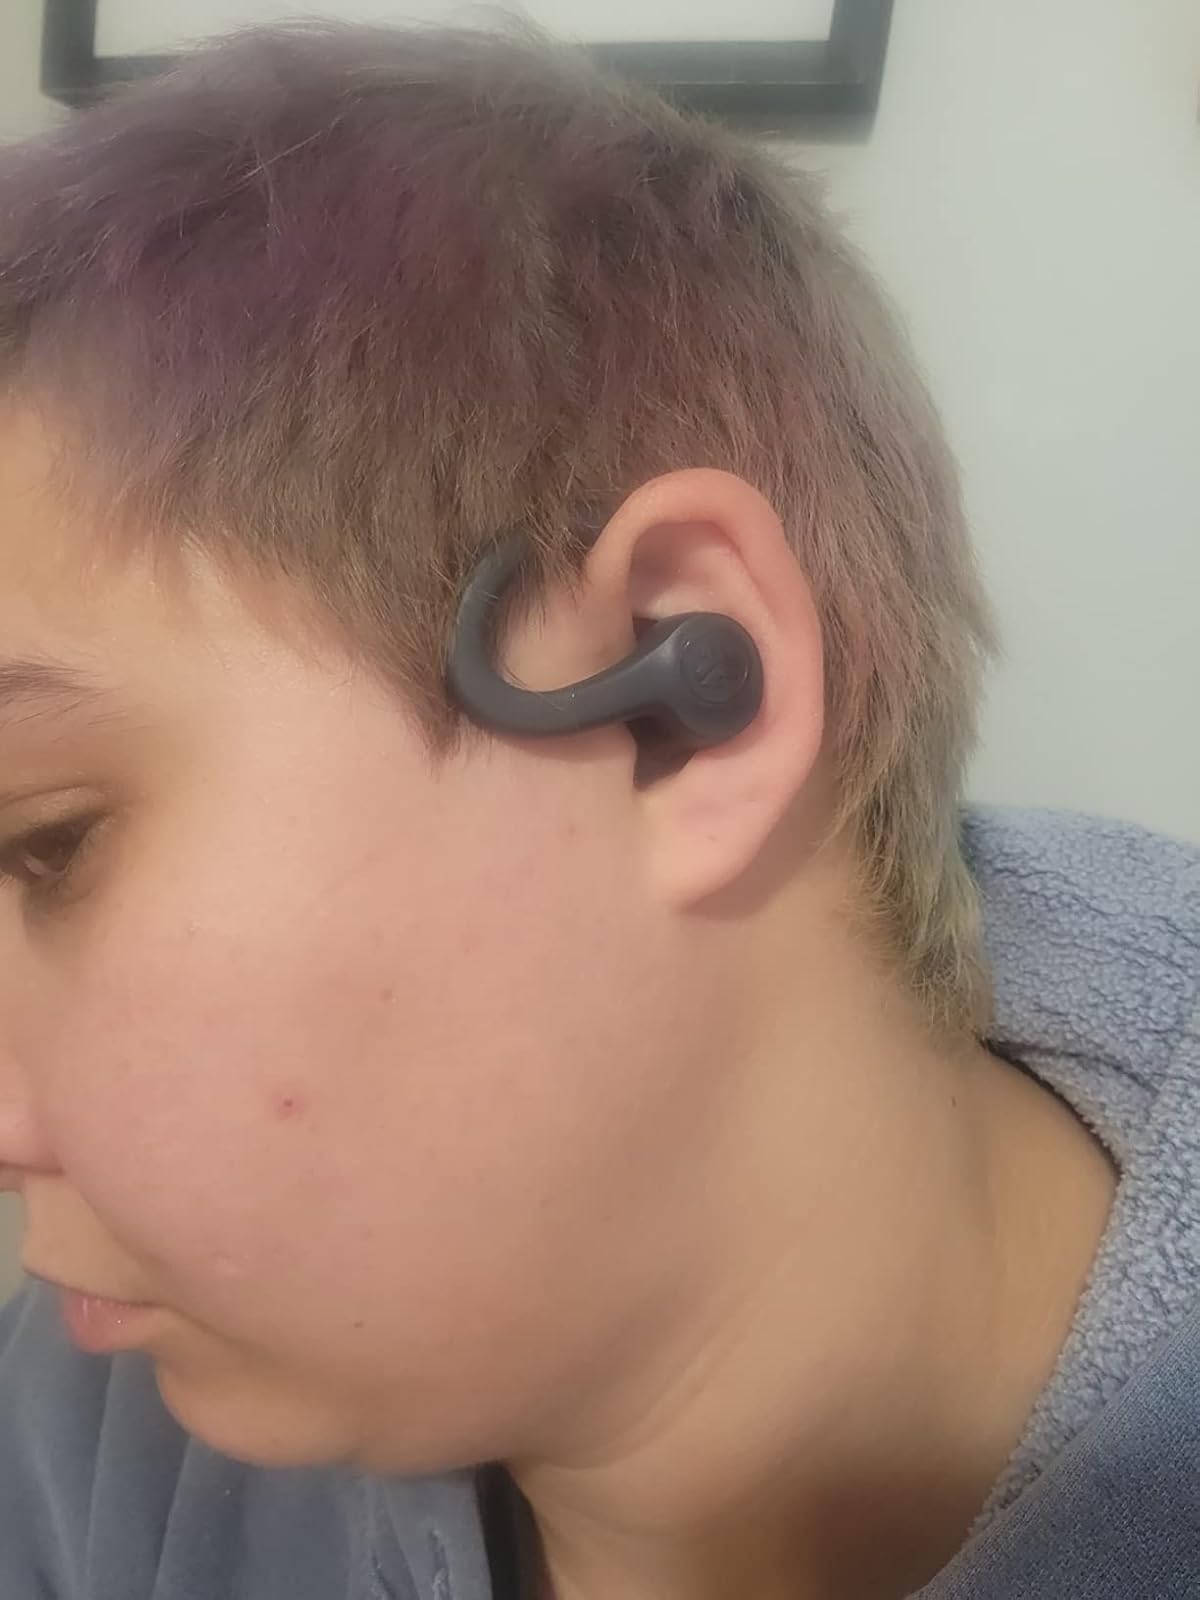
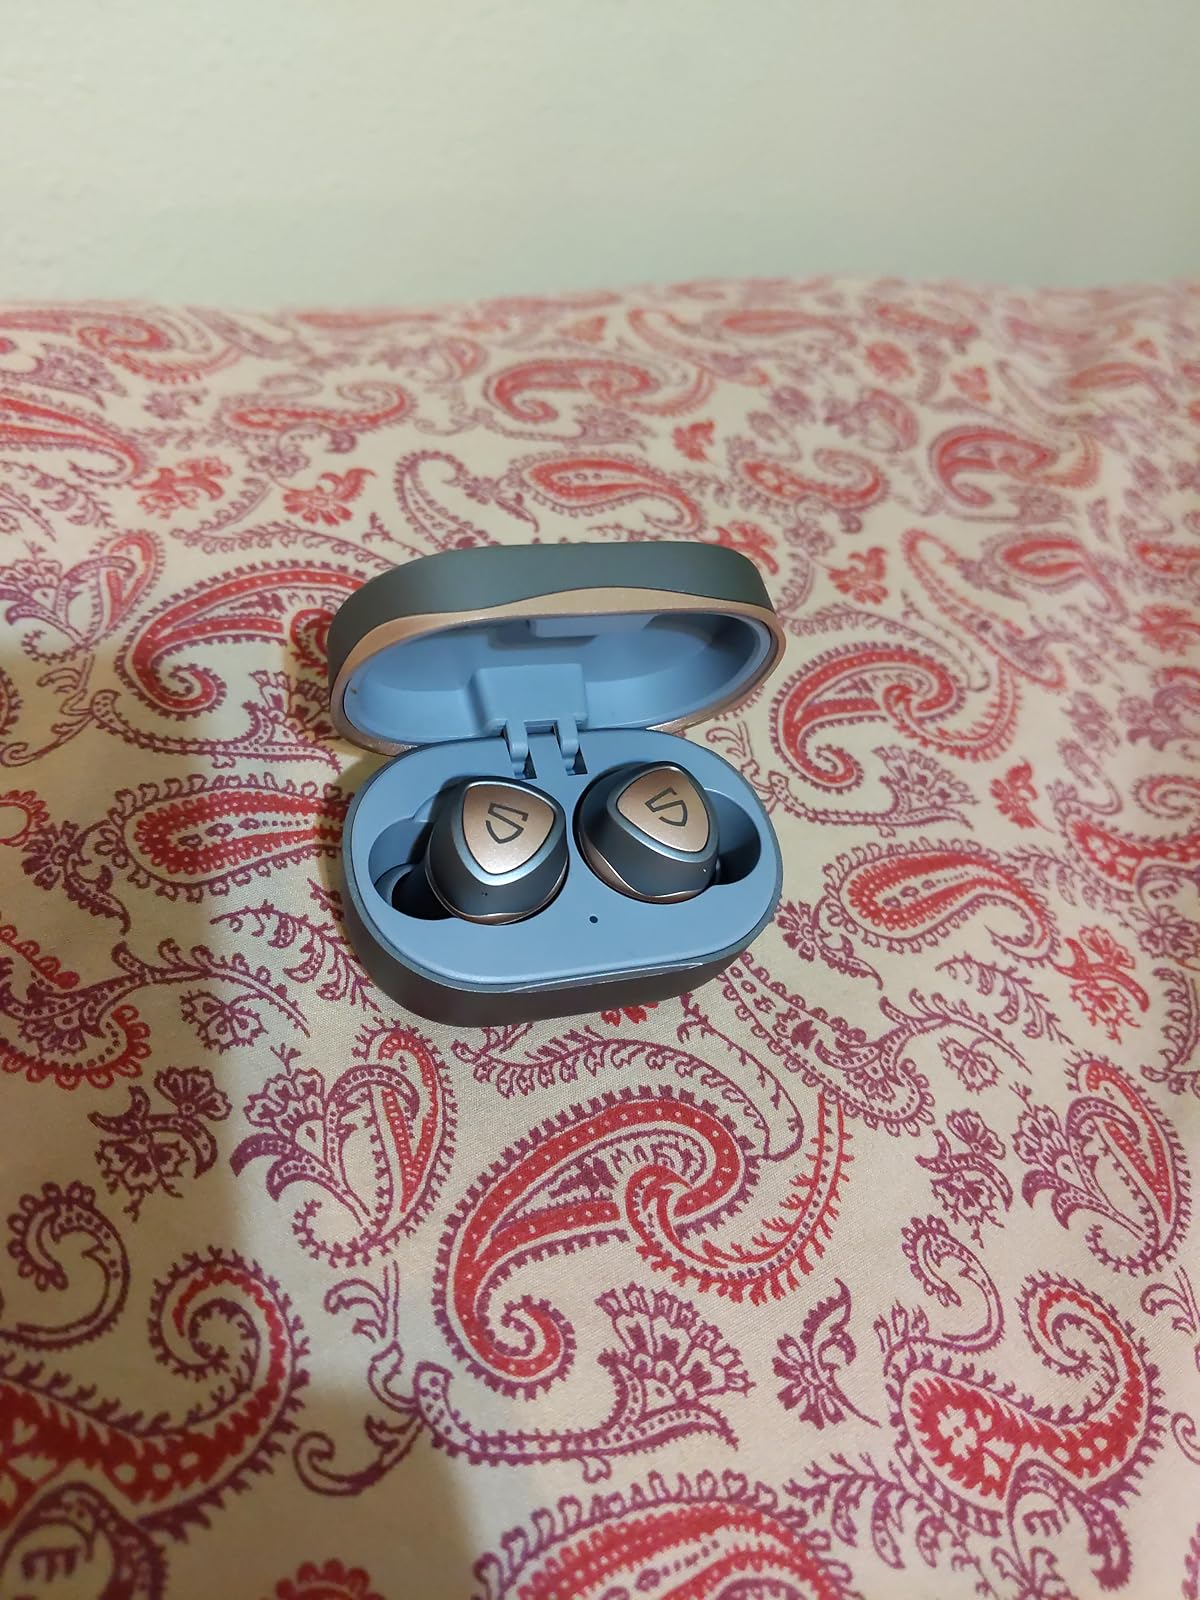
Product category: earbuds
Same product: no